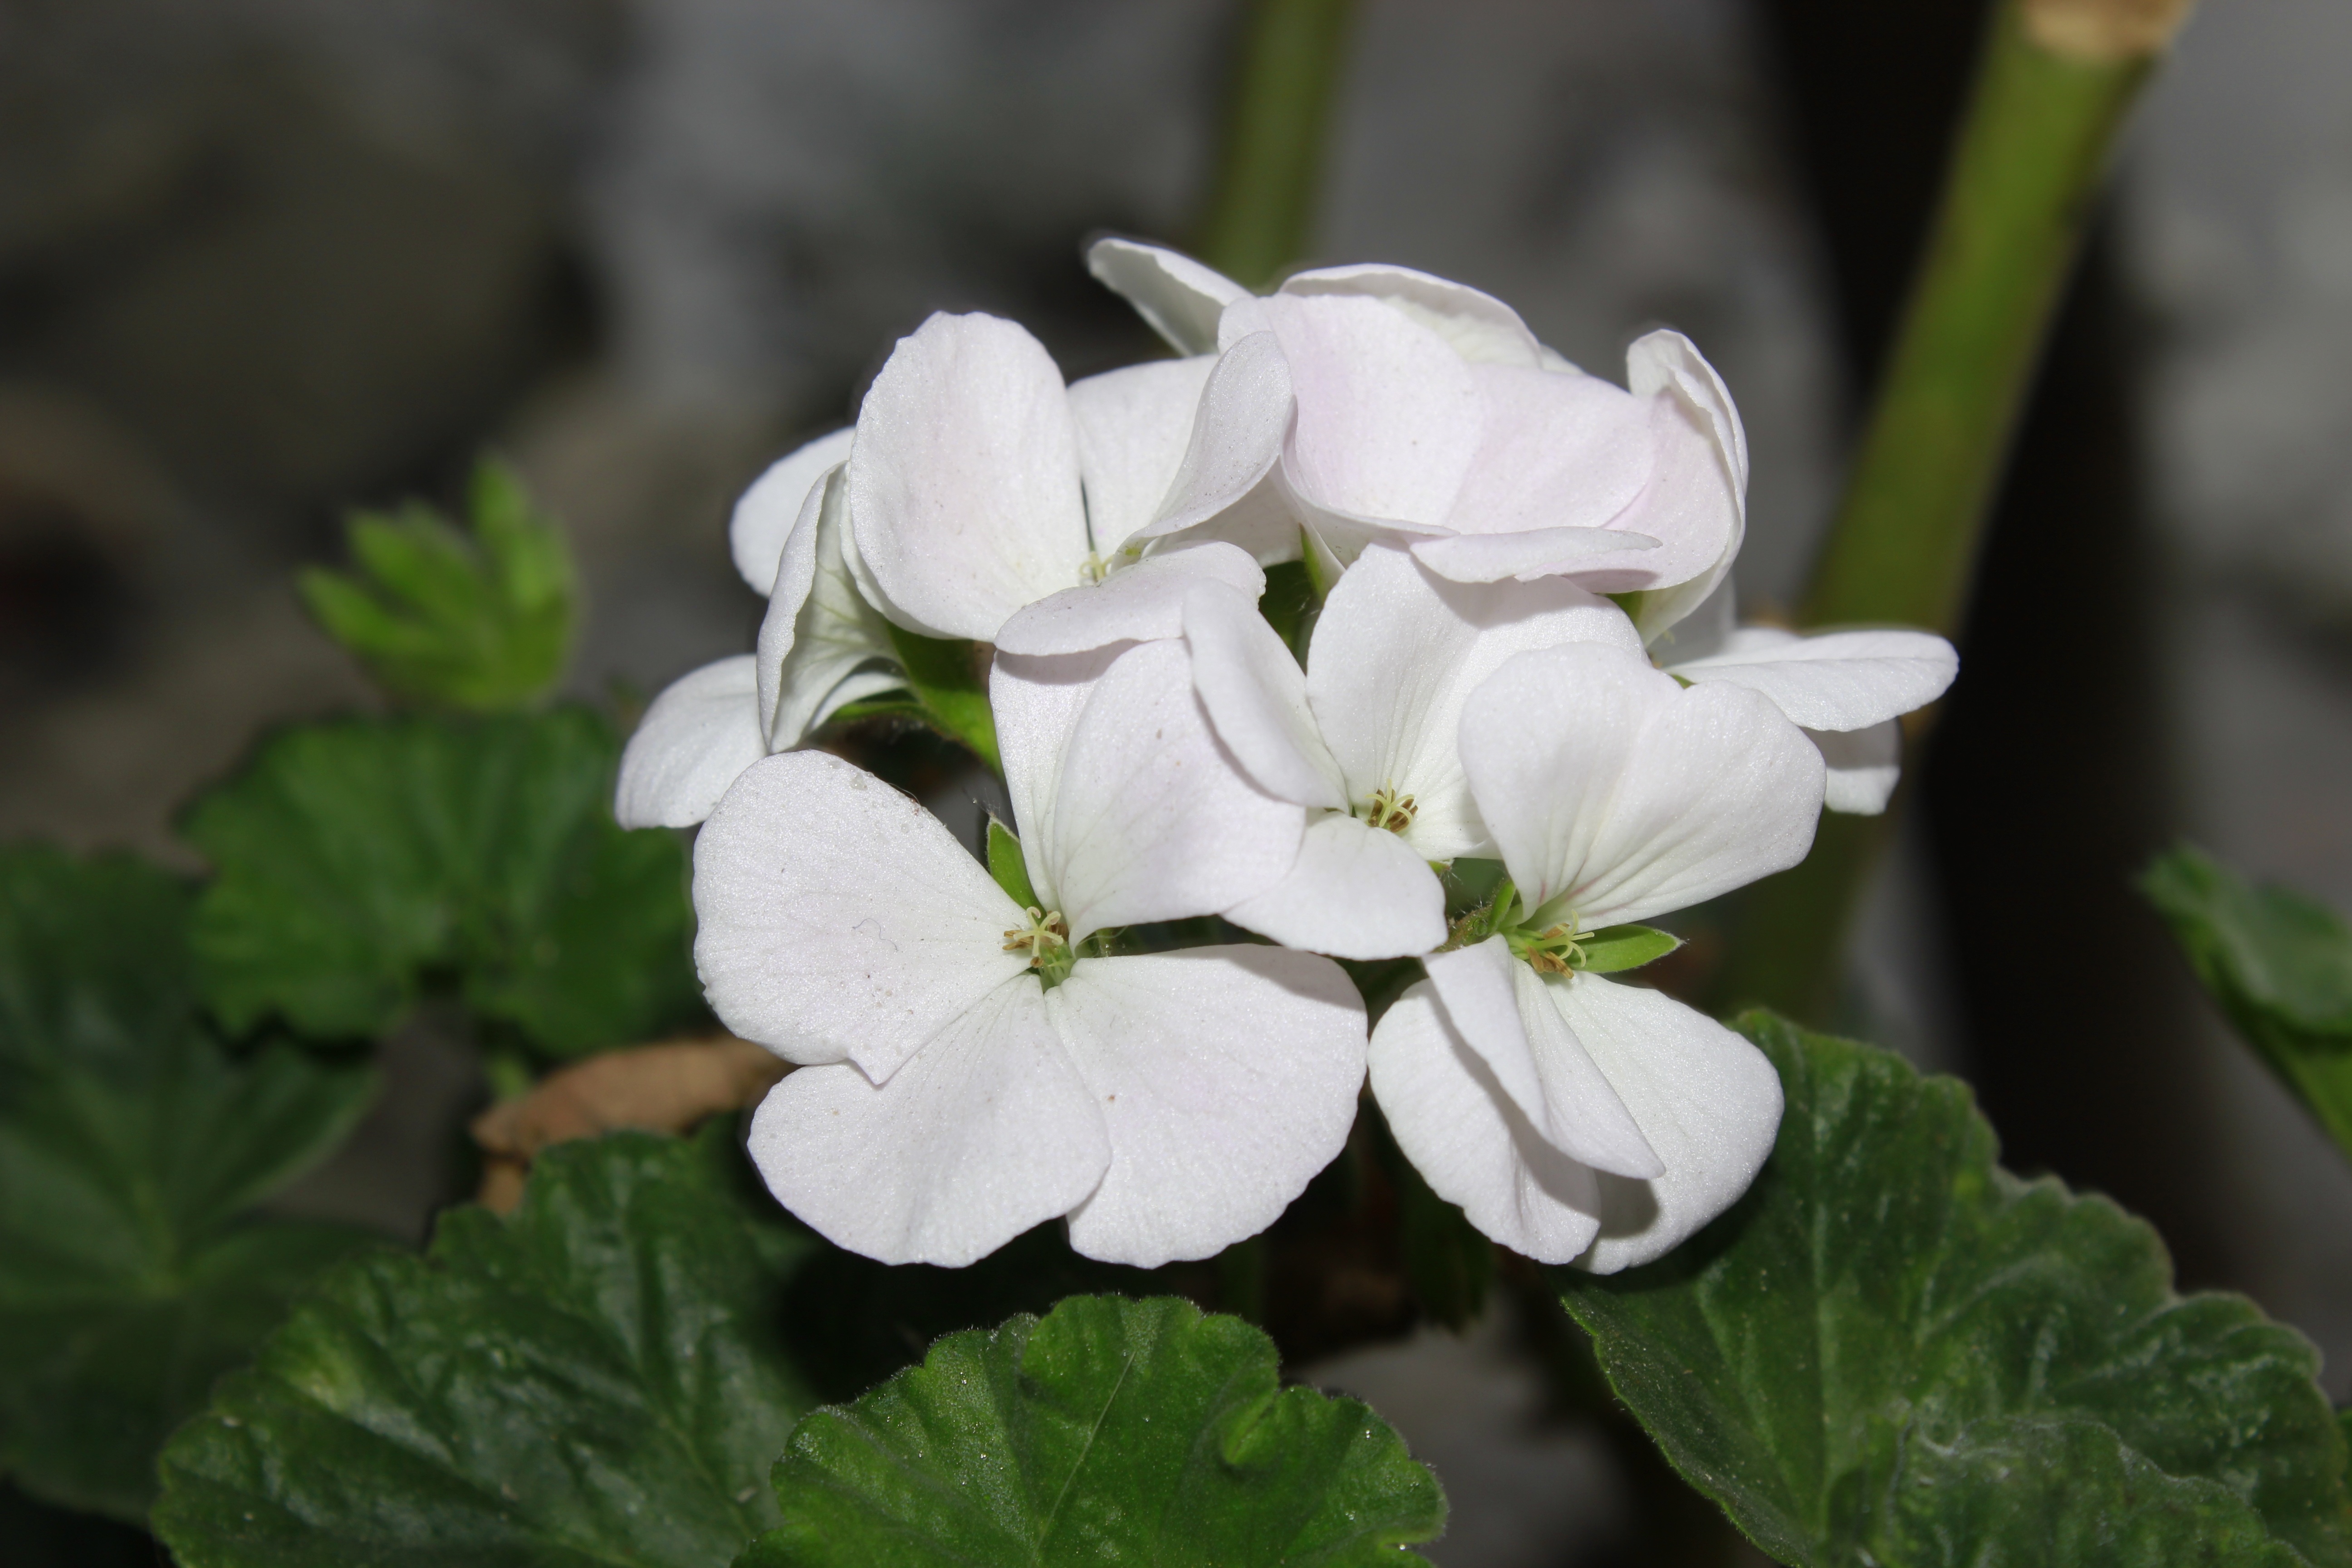
blossom, plant, flower, petal, botany, flora, wildflower, geranium, ecuador, macro photography, flowering plant, land plant, violet family, geraniales, riobamba